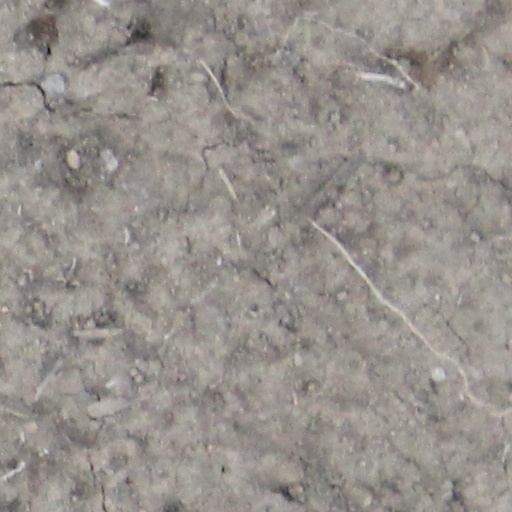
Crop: wheat